St. Servatius Church

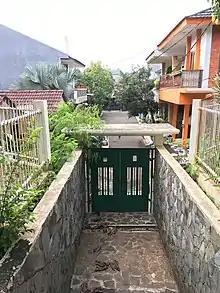
Kampung Sawah from the churchyard

At the end of the 19th century, most of the residents of Kampung Sawah had embraced Islam. Even so, they still often do animist rituals, especially when they enter places that are considered haunted. The area of Kampung Sawah at that time was still like a dark jungle. The majority of the inhabitants are Betawi people who speak Malay and consist of a mixture of various cultures and descendants.